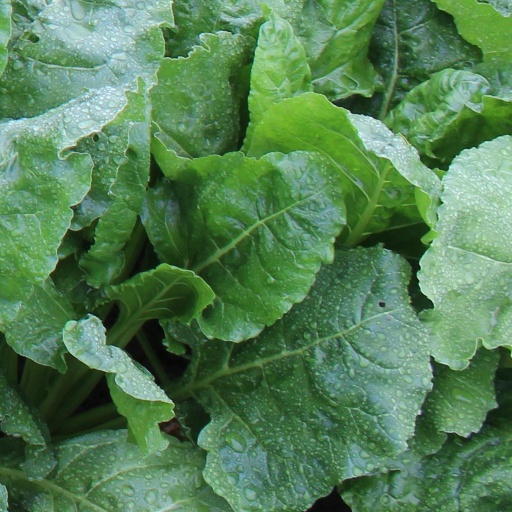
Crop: sugar beet